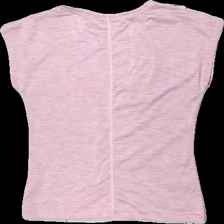
View: back
Type: T-shirt
Category: Ladies
Brand: Not in the list
Brand text on label: ottp
Colors: Pink, Grey
Material: 100% polyester
Pattern: Logo print
Cut: C-collar
Size: S
Season: All
Price range: 50-100
Recommended usage: Reuse
Description: tränings t-shirt